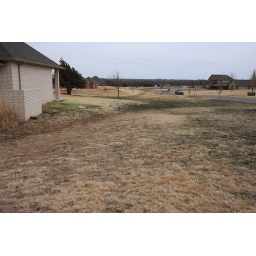
you can see where the water flows from the front yard around the house and then down into the back yard.